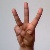
The image shows a hand gesture representing the letter 'W' in Indian Sign Language.